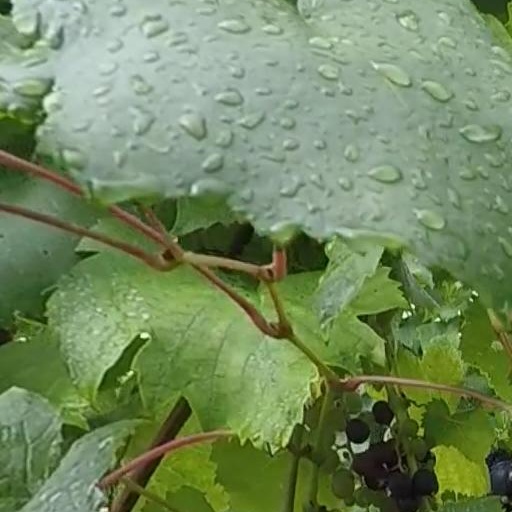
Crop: grape